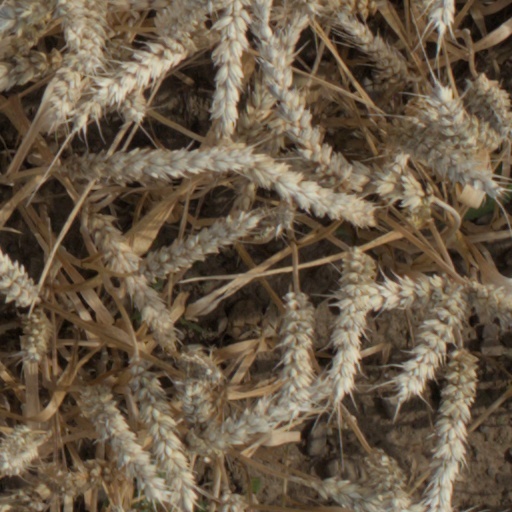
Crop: wheat